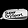
Label: Bag